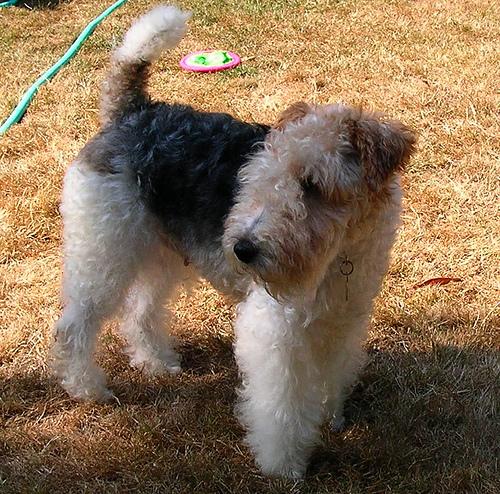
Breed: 226-n000057-wire_haired_fox_terrier